Fano Guitars

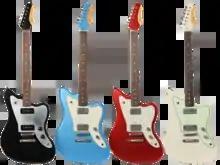
Fano Standard Series JM6 Guitars

Fano introduced the Standard Series line of guitars, made up of the JM6 and SP6 models, in January 2016. The Standard Series is "...an affordable line of signature guitars from one of the industry's most respected custom builders. The Standard Series "...feature many of the attributes that have made Fano Guitars world renowned, including beautiful designs that are new yet familiar, superior craftsmanship, and unique 'distressed' finishes that make these guitars ultimately playable and recognizable. In 2017 the RB6 and TC6 Standard models were added to the line along with a total of 8 vintage colors and 2 different styles of nitrocellulose finishes, medium "distress" or "NOS".